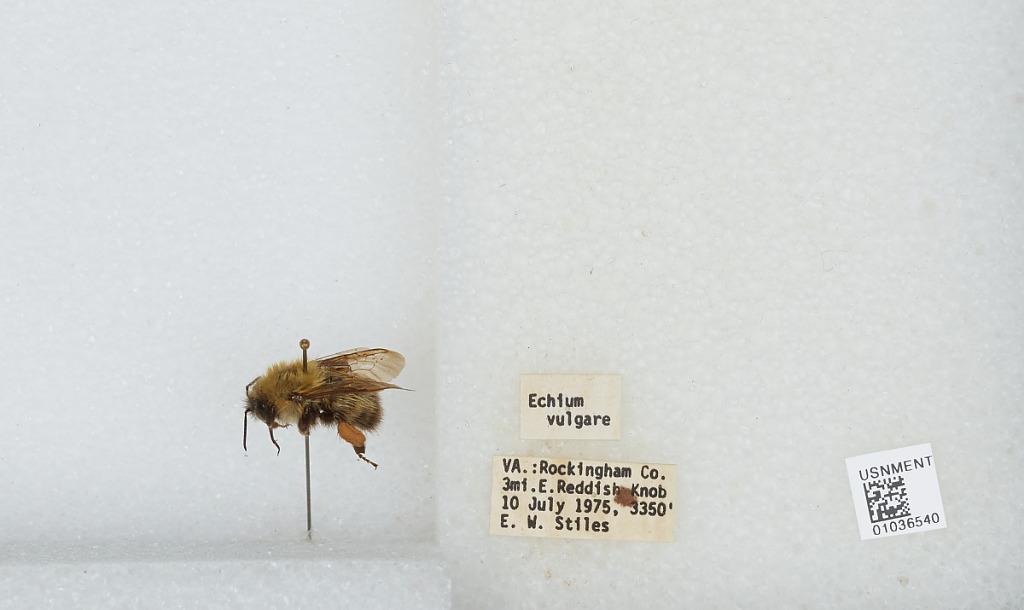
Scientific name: Bombus (Pyrobombus) perplexus Cresson
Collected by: E. Stiles
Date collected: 1975-7-10
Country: United States
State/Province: Virginia
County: Rockingham
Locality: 3 miles East of Reddish Knob
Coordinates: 38.4636, -79.1861